Fritz L'Allemand

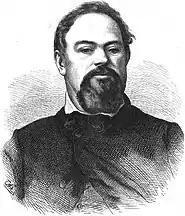
Fritz L'Allemand; engraving by Adolf Neumann (1866)

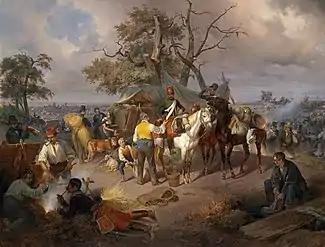
Field Camp of the Imperial Hussar Regiment No. 5

Friedrich Wilhelm L'Allemand, known as Fritz (24 May 1812, Hanau - 20 September 1866, Vienna) was an Austrian history painter.